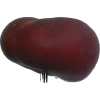
Label: nectarine_flat